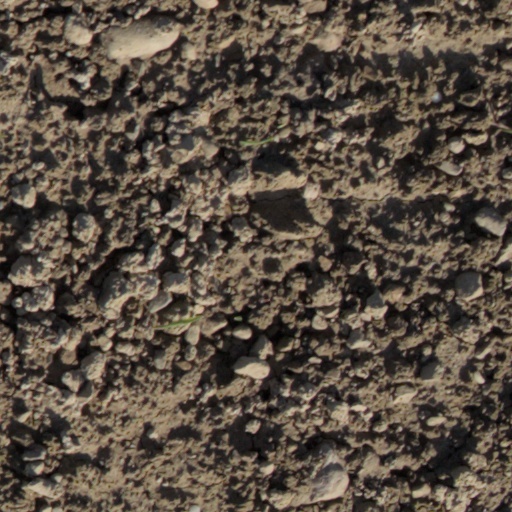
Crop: wheat